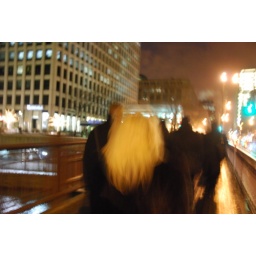
Heading back to Union Station in Chicago to catch the METRA train back to the suburb's. One of those walking shots.